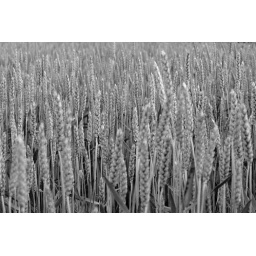
Stalks of wheat, still green, growing across the street from my home in Elko, GA.